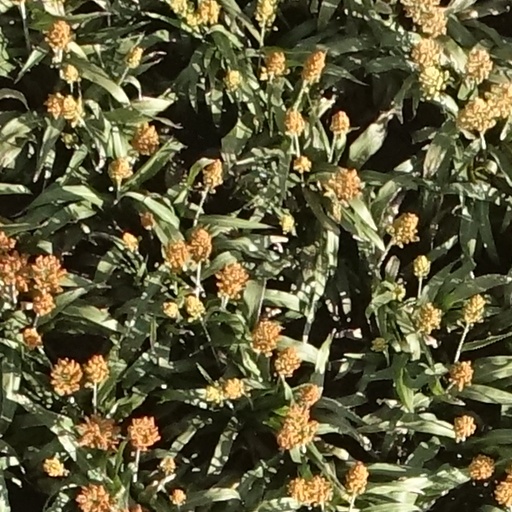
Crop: sorghum